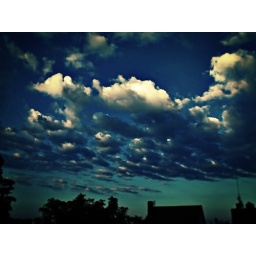
clouds over my home at 05.00